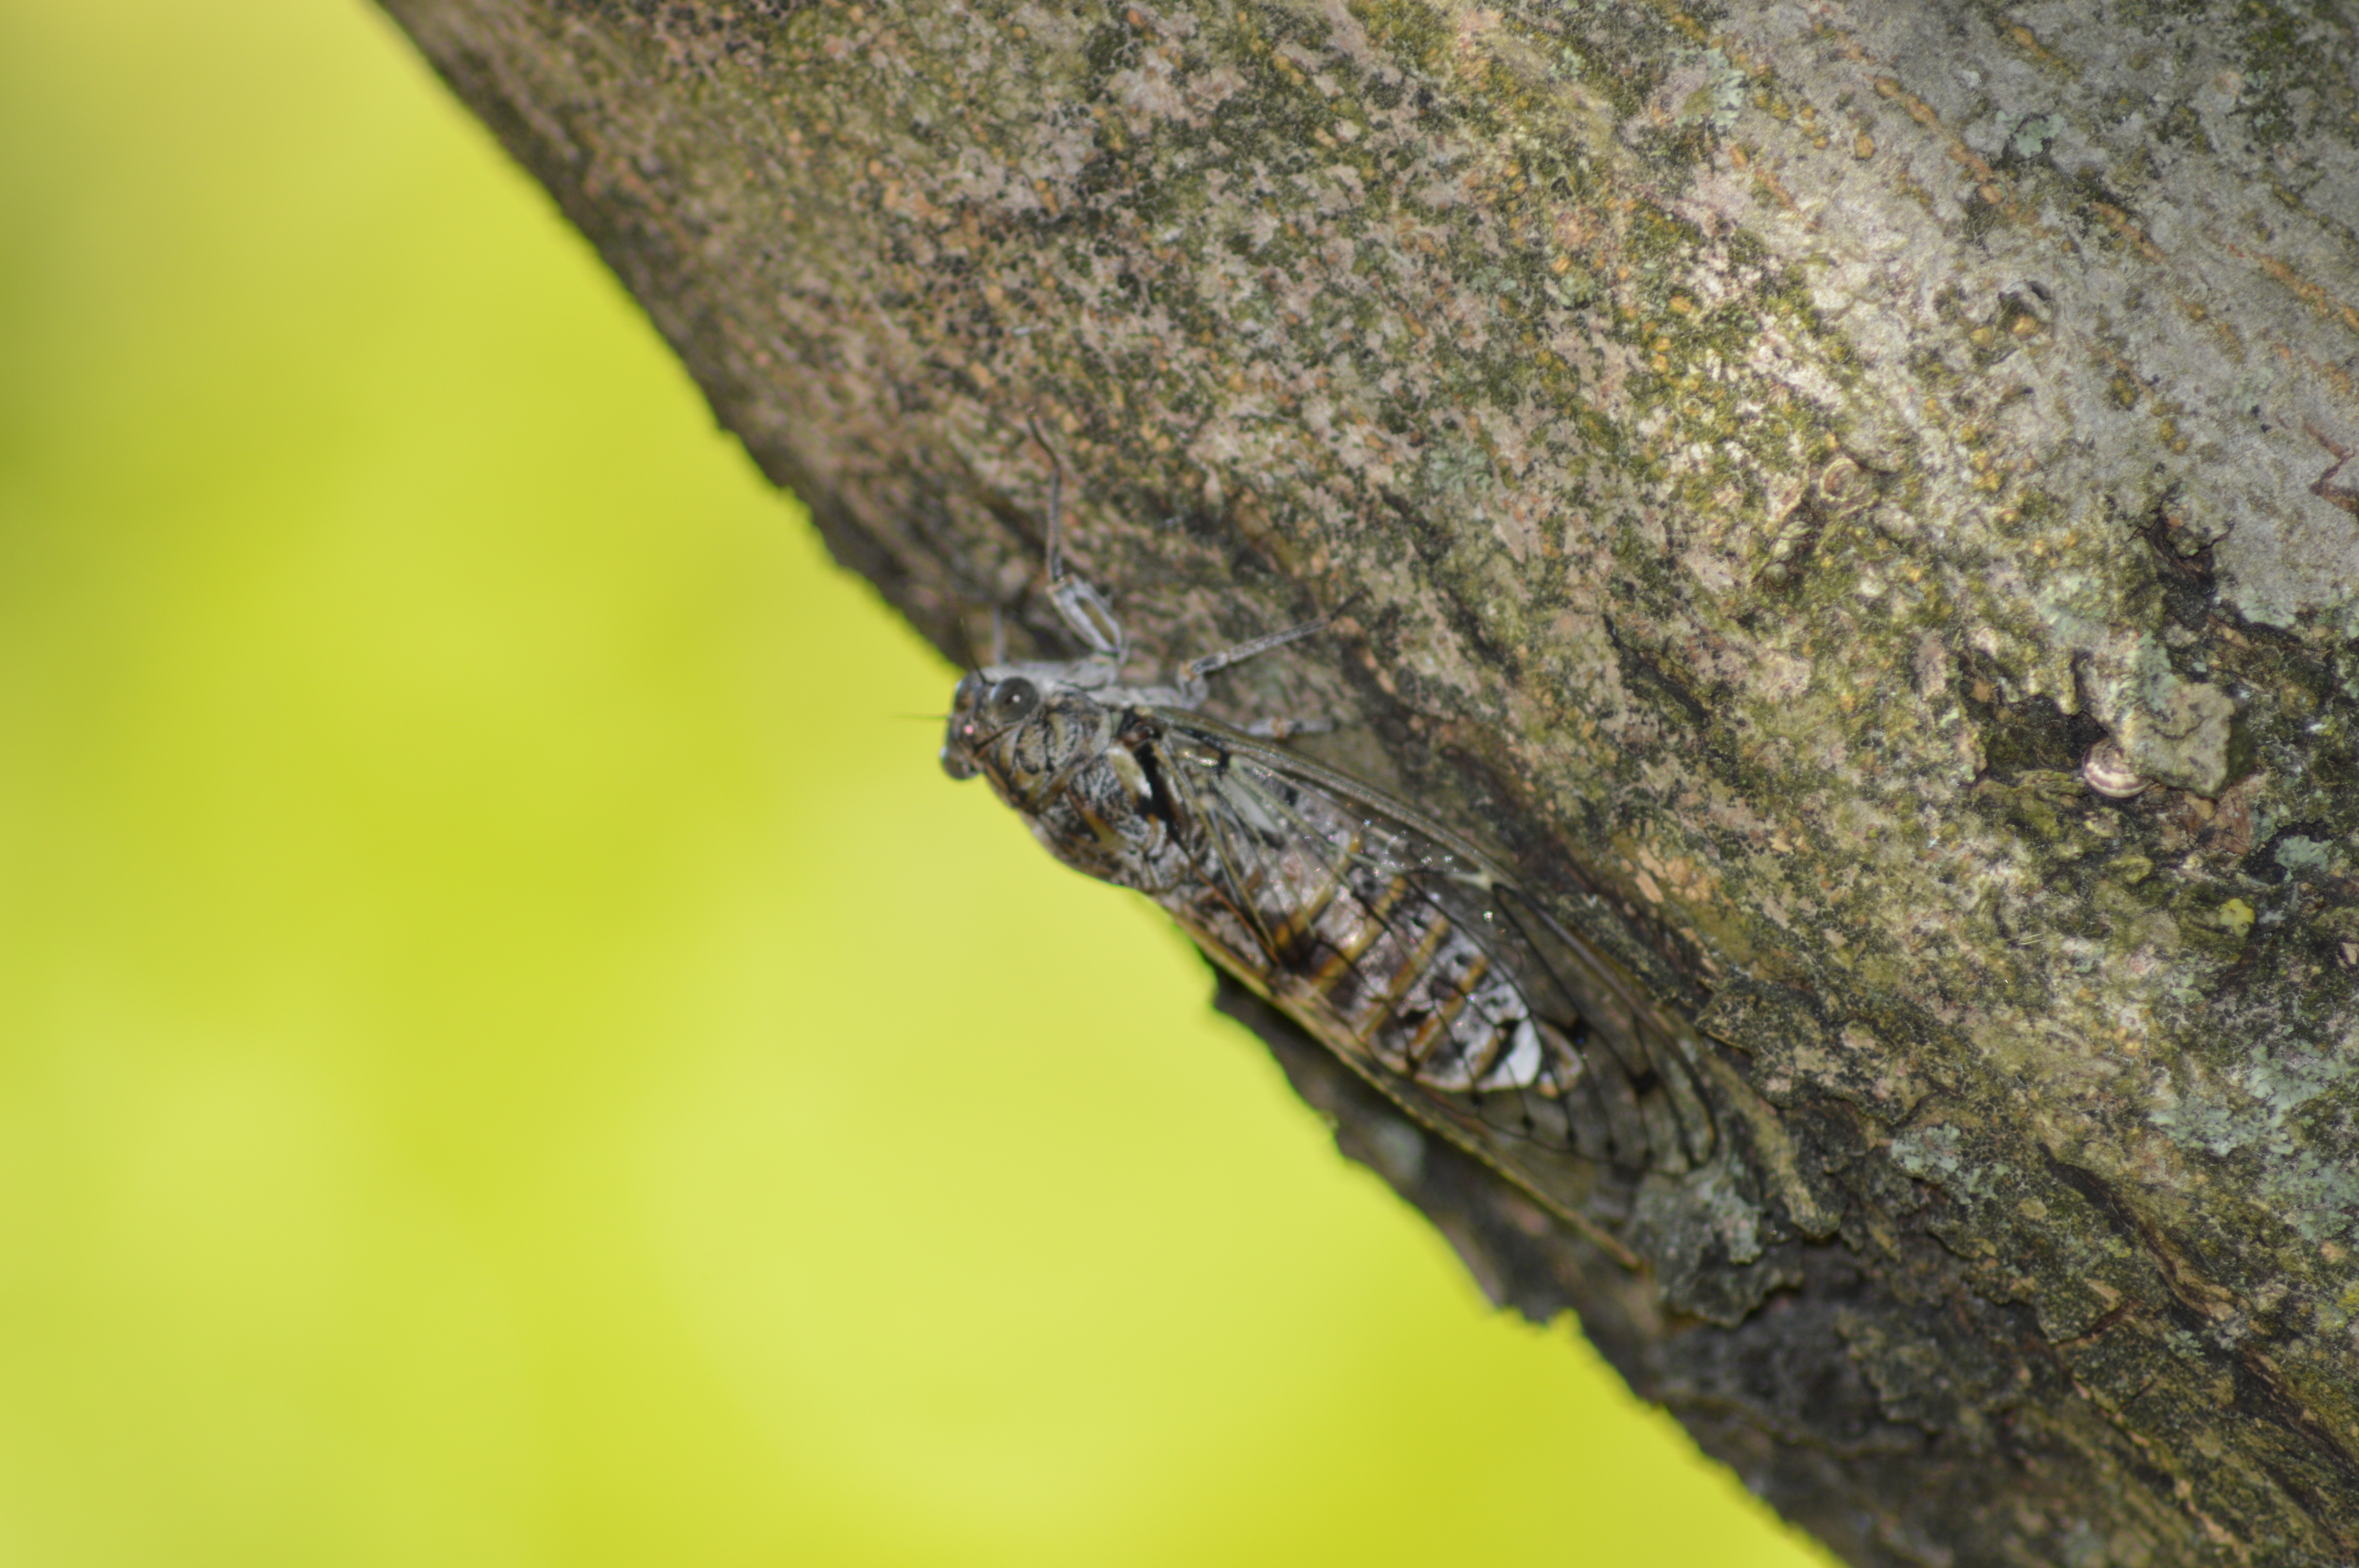
tree, nature, branch, leaf, trunk, wildlife, green, insect, soil, fauna, invertebrate, close up, macro photography, cicada, plant stem